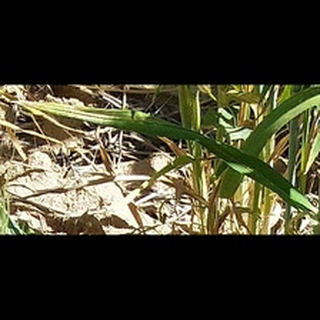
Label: healthy_wheat